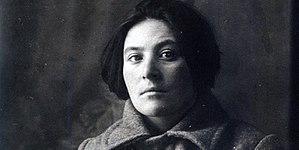
Eugénie Iaroslavskaïa-Markon, de son nom de jeune fille Eugénie Markon, prononcé en russe Iévguénia Markonne, est une anarchiste autobiographe, née le 14 mai 1902 à Moscou et fusillée au bagne de Solovki (ru) le 20 juin 1931
Le château de Lituanie est une ancienne prison de la ville de Saint-Pétersbourg, dans le district de Kolomna, à l'intersection de la rivière Moïka et du canal Kryukov en face de l'île de Nouvelle-Hollande. Il se trouvait dans le passage qui, en 1844, était appelé rue de la Prison, puis, en 1919, ruelle Matveïev. Son nom lui vient du bataillon de mousquetaires lituaniens qui y a été caserné en 1801. Le château a été fortement dévasté durant la Révolution de Février 1917. En 1929-1930, la décision de détruire le château a été prise et exécutée par les autorités de la ville. Grâce à la peinture et à la littérature, il reste dans la mémoire des habitants de Saint-Pétersbourg.
Evguénia Iaroslavskaïa-Markon, de son nom de jeune fille Evguénia Markon, est une anarchiste autobiographe, née le 14 mai 1902 à Moscou et fusillée au bagne des Îles Solovki le 20 juin 1931. Avant de mourir, elle écrit dans sa cellule son autobiographie.